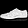
Label: Sneaker